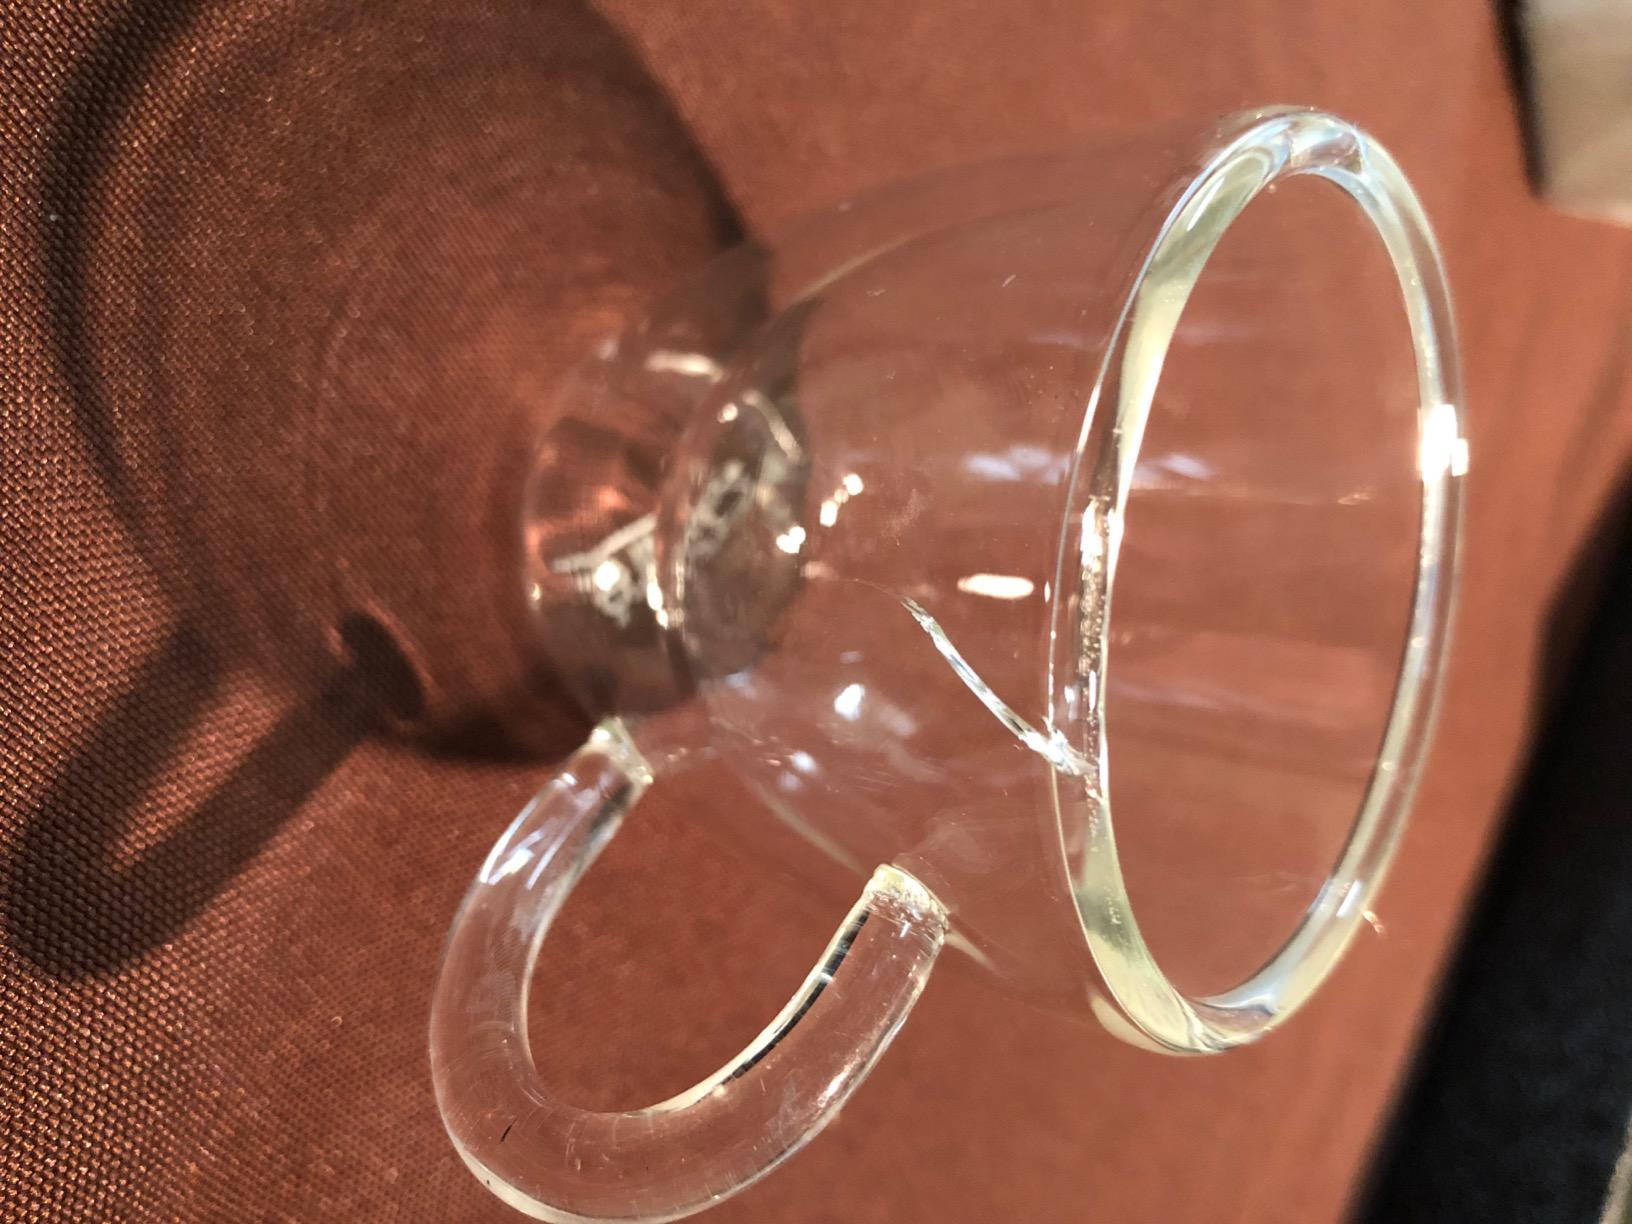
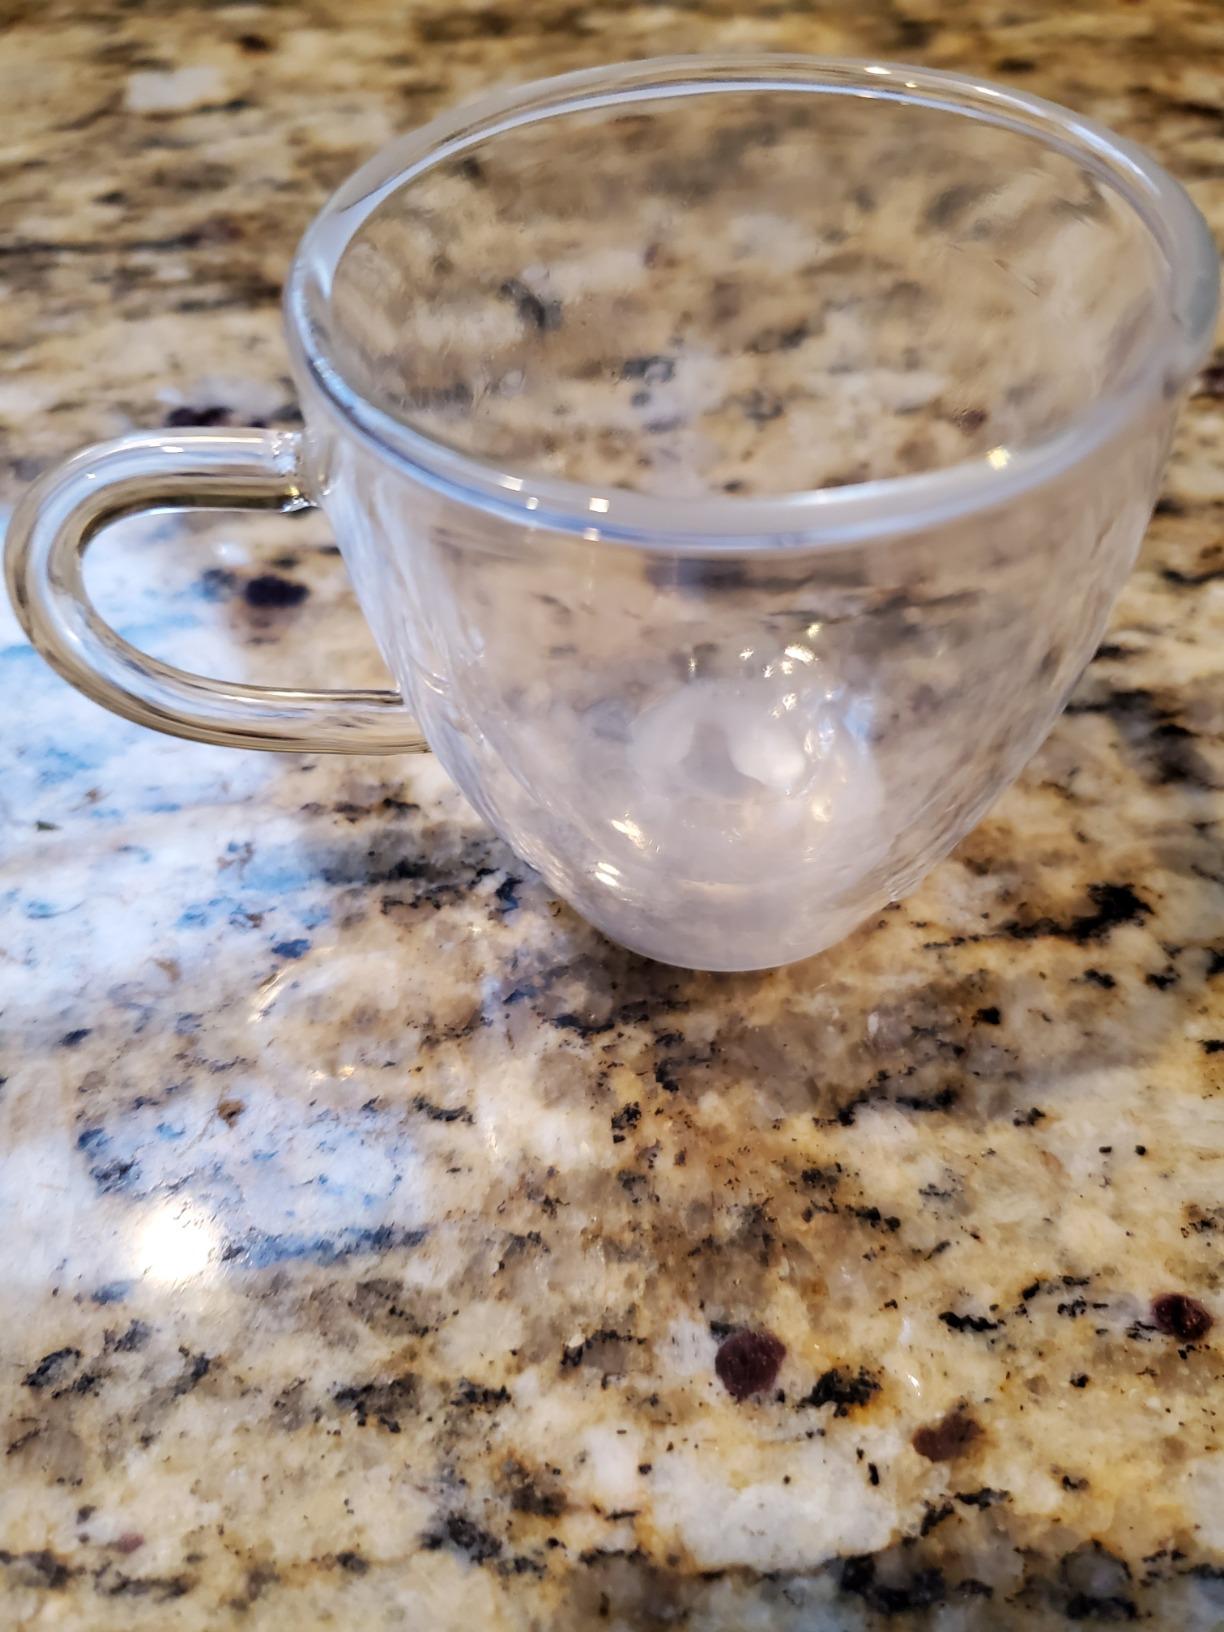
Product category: items_mug
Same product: yes